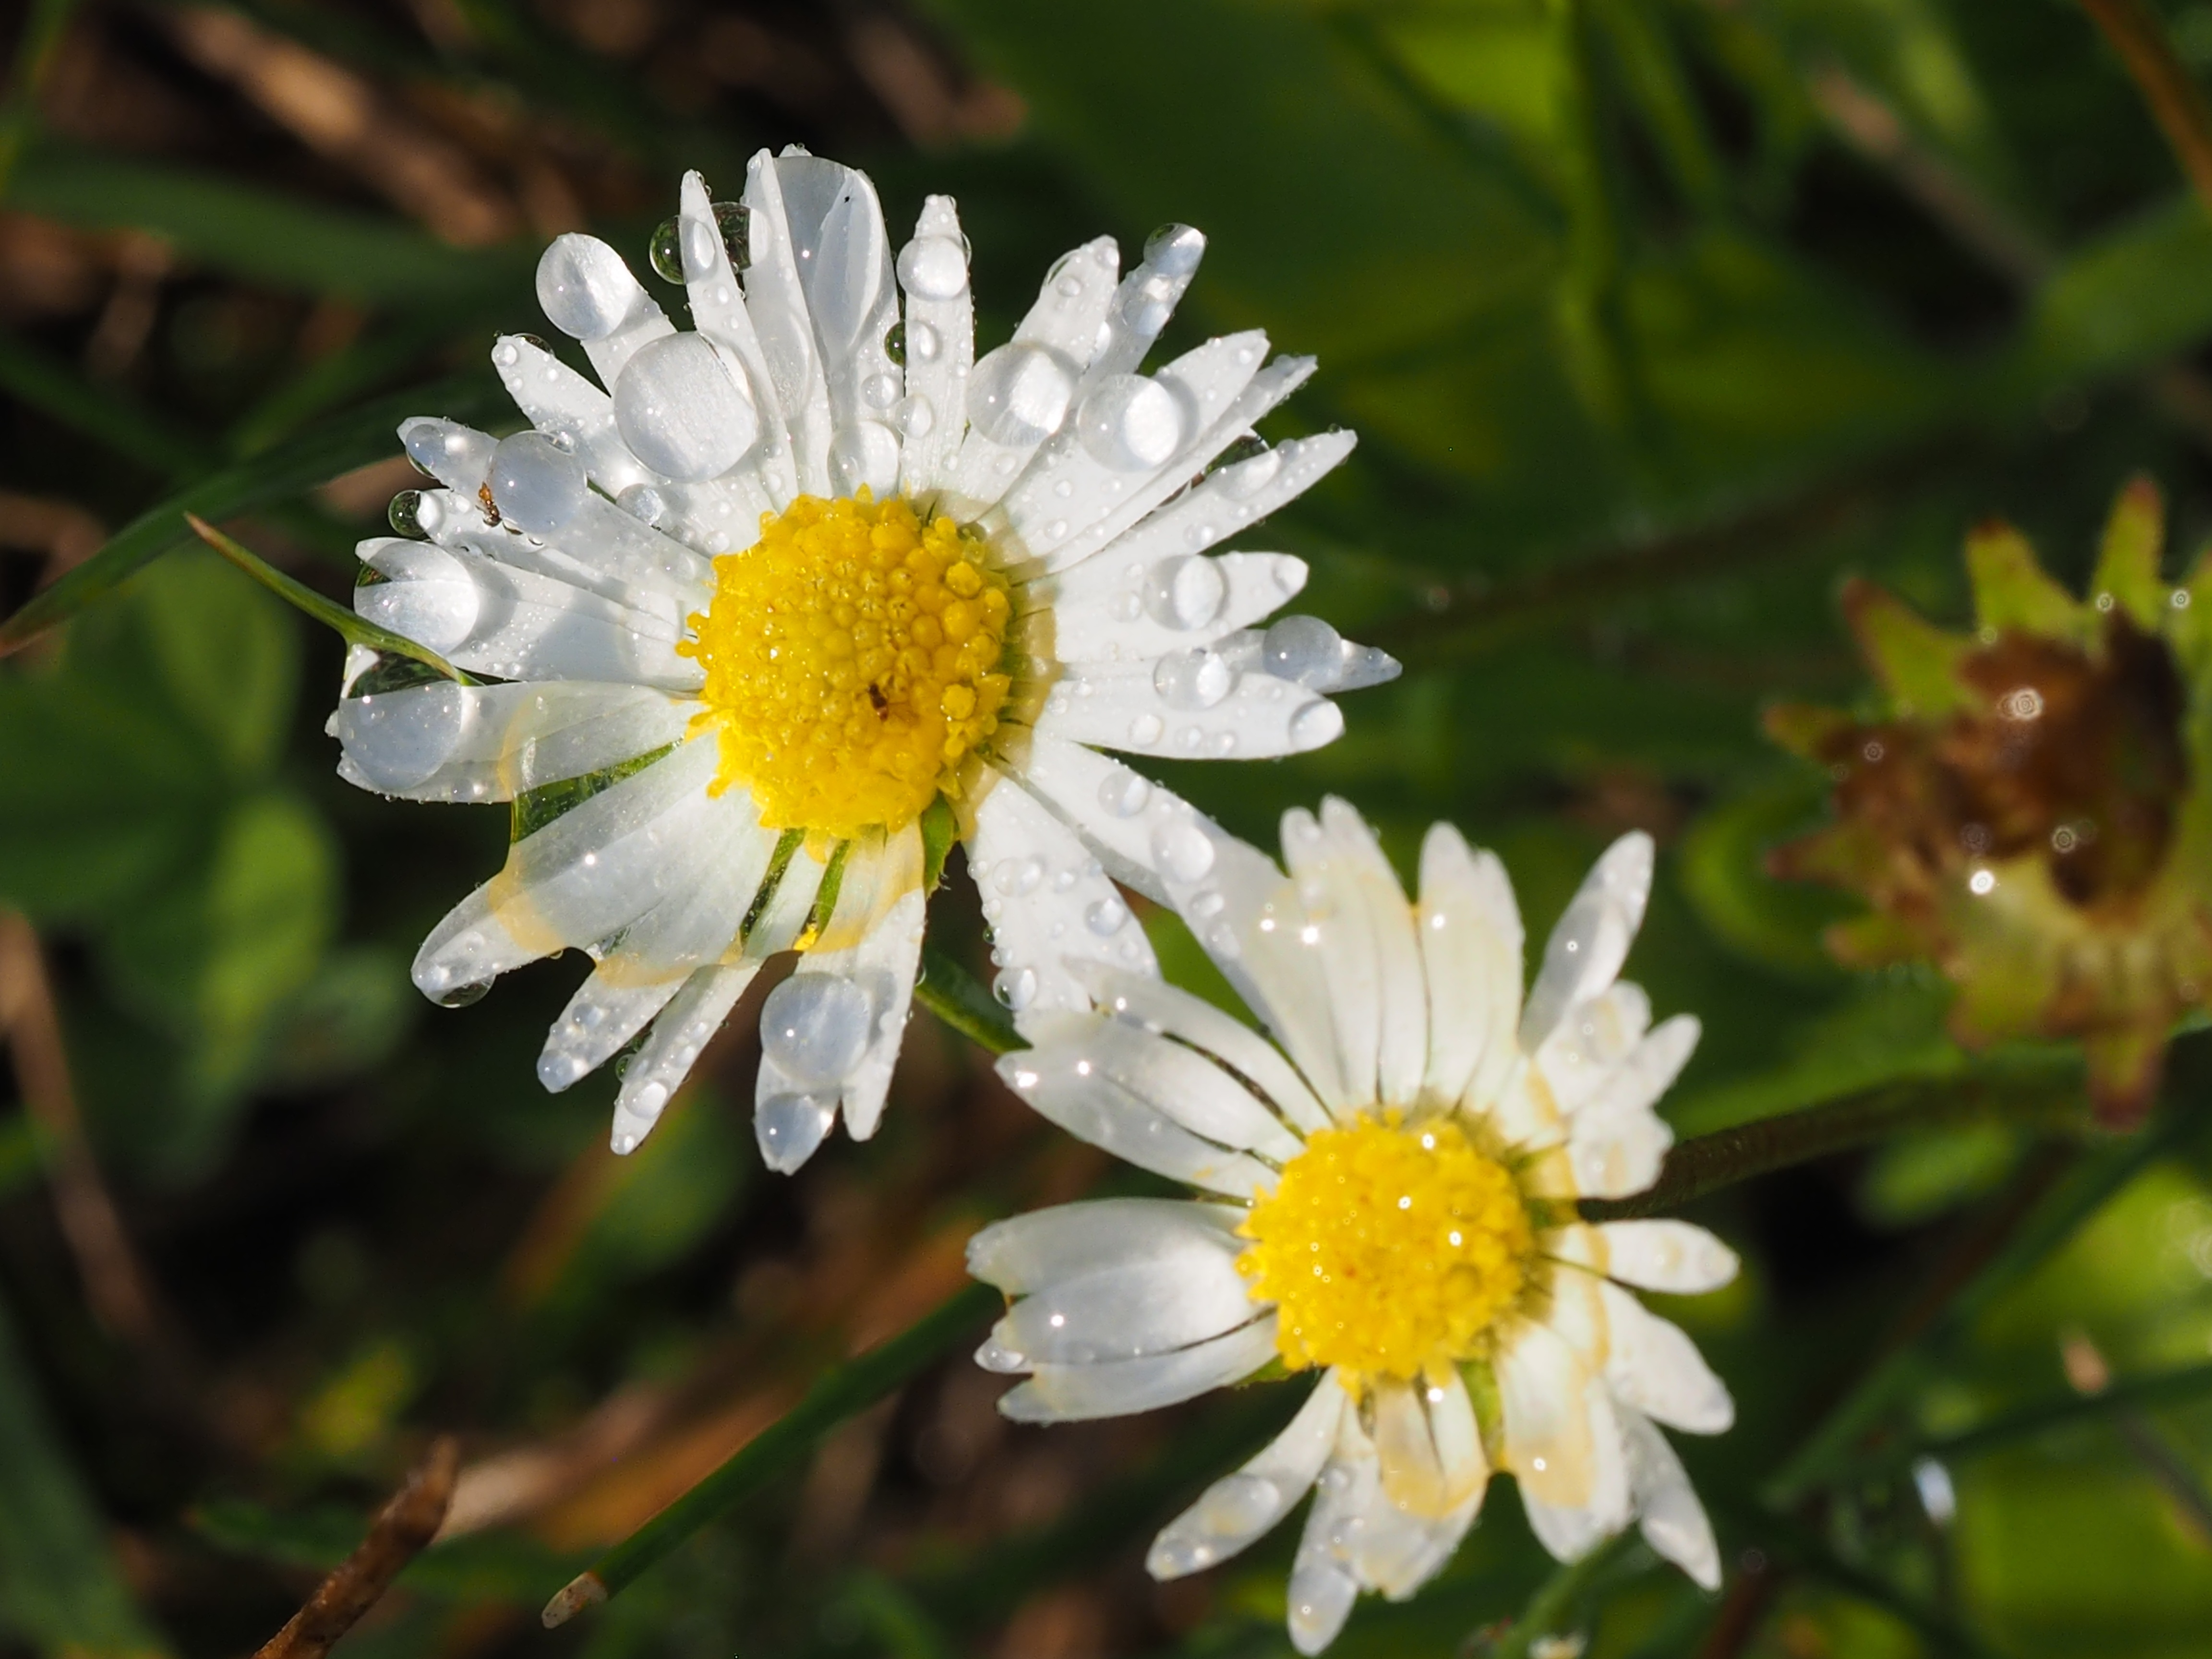
nature, blossom, plant, white, meadow, flower, petal, daisy, botany, flora, wildflower, petals, aster, daisies, detail, macro photography, flowering plant, daisy family, dewy, oxeye daisy, land plant, chamaemelum nobile, marguerite daisy